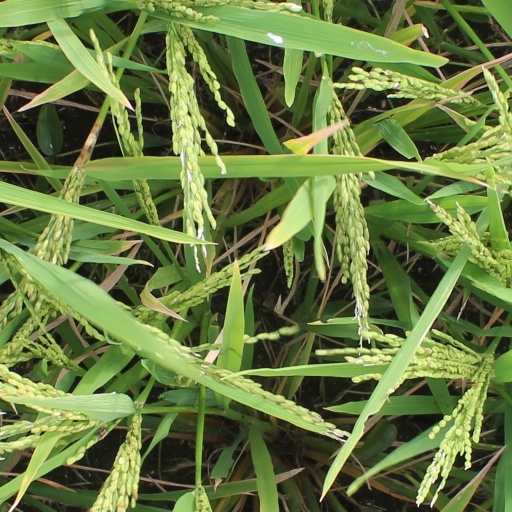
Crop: rice